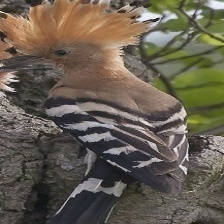
Species: HOOPOES
Scientific name: UPUPIDAE